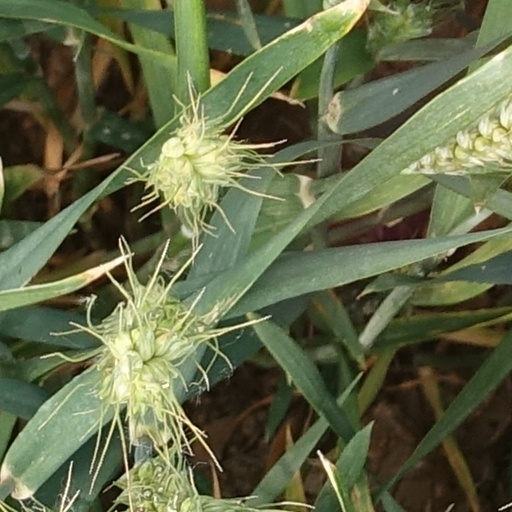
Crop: wheat